Bud (dog)

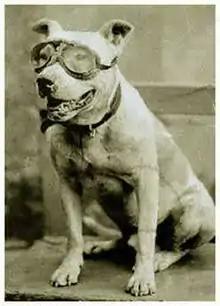
Bud wearing goggles

Bud, a bulldog (or American Bulldog), was the mascot of Horatio Nelson Jackson and Sewall K. Crocker on the first automobile trip across the United States in 1903. The pair travelled in a Winton car, dubbed the Vermont, from San Francisco to New York City, and picked up Bud near Caldwell, Idaho.